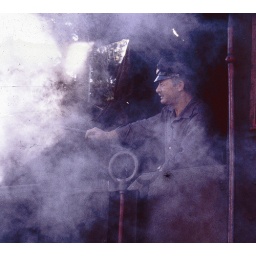
Steam train driver on the Black Sea coast in Turkey